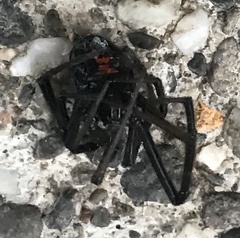
Species: Lactrodectus_hesperus